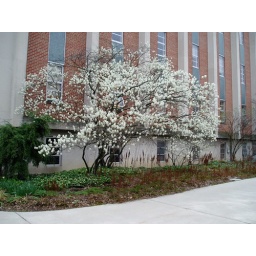
This tree has three season interest with white flowers in spring, berries in summer, and great fall color.